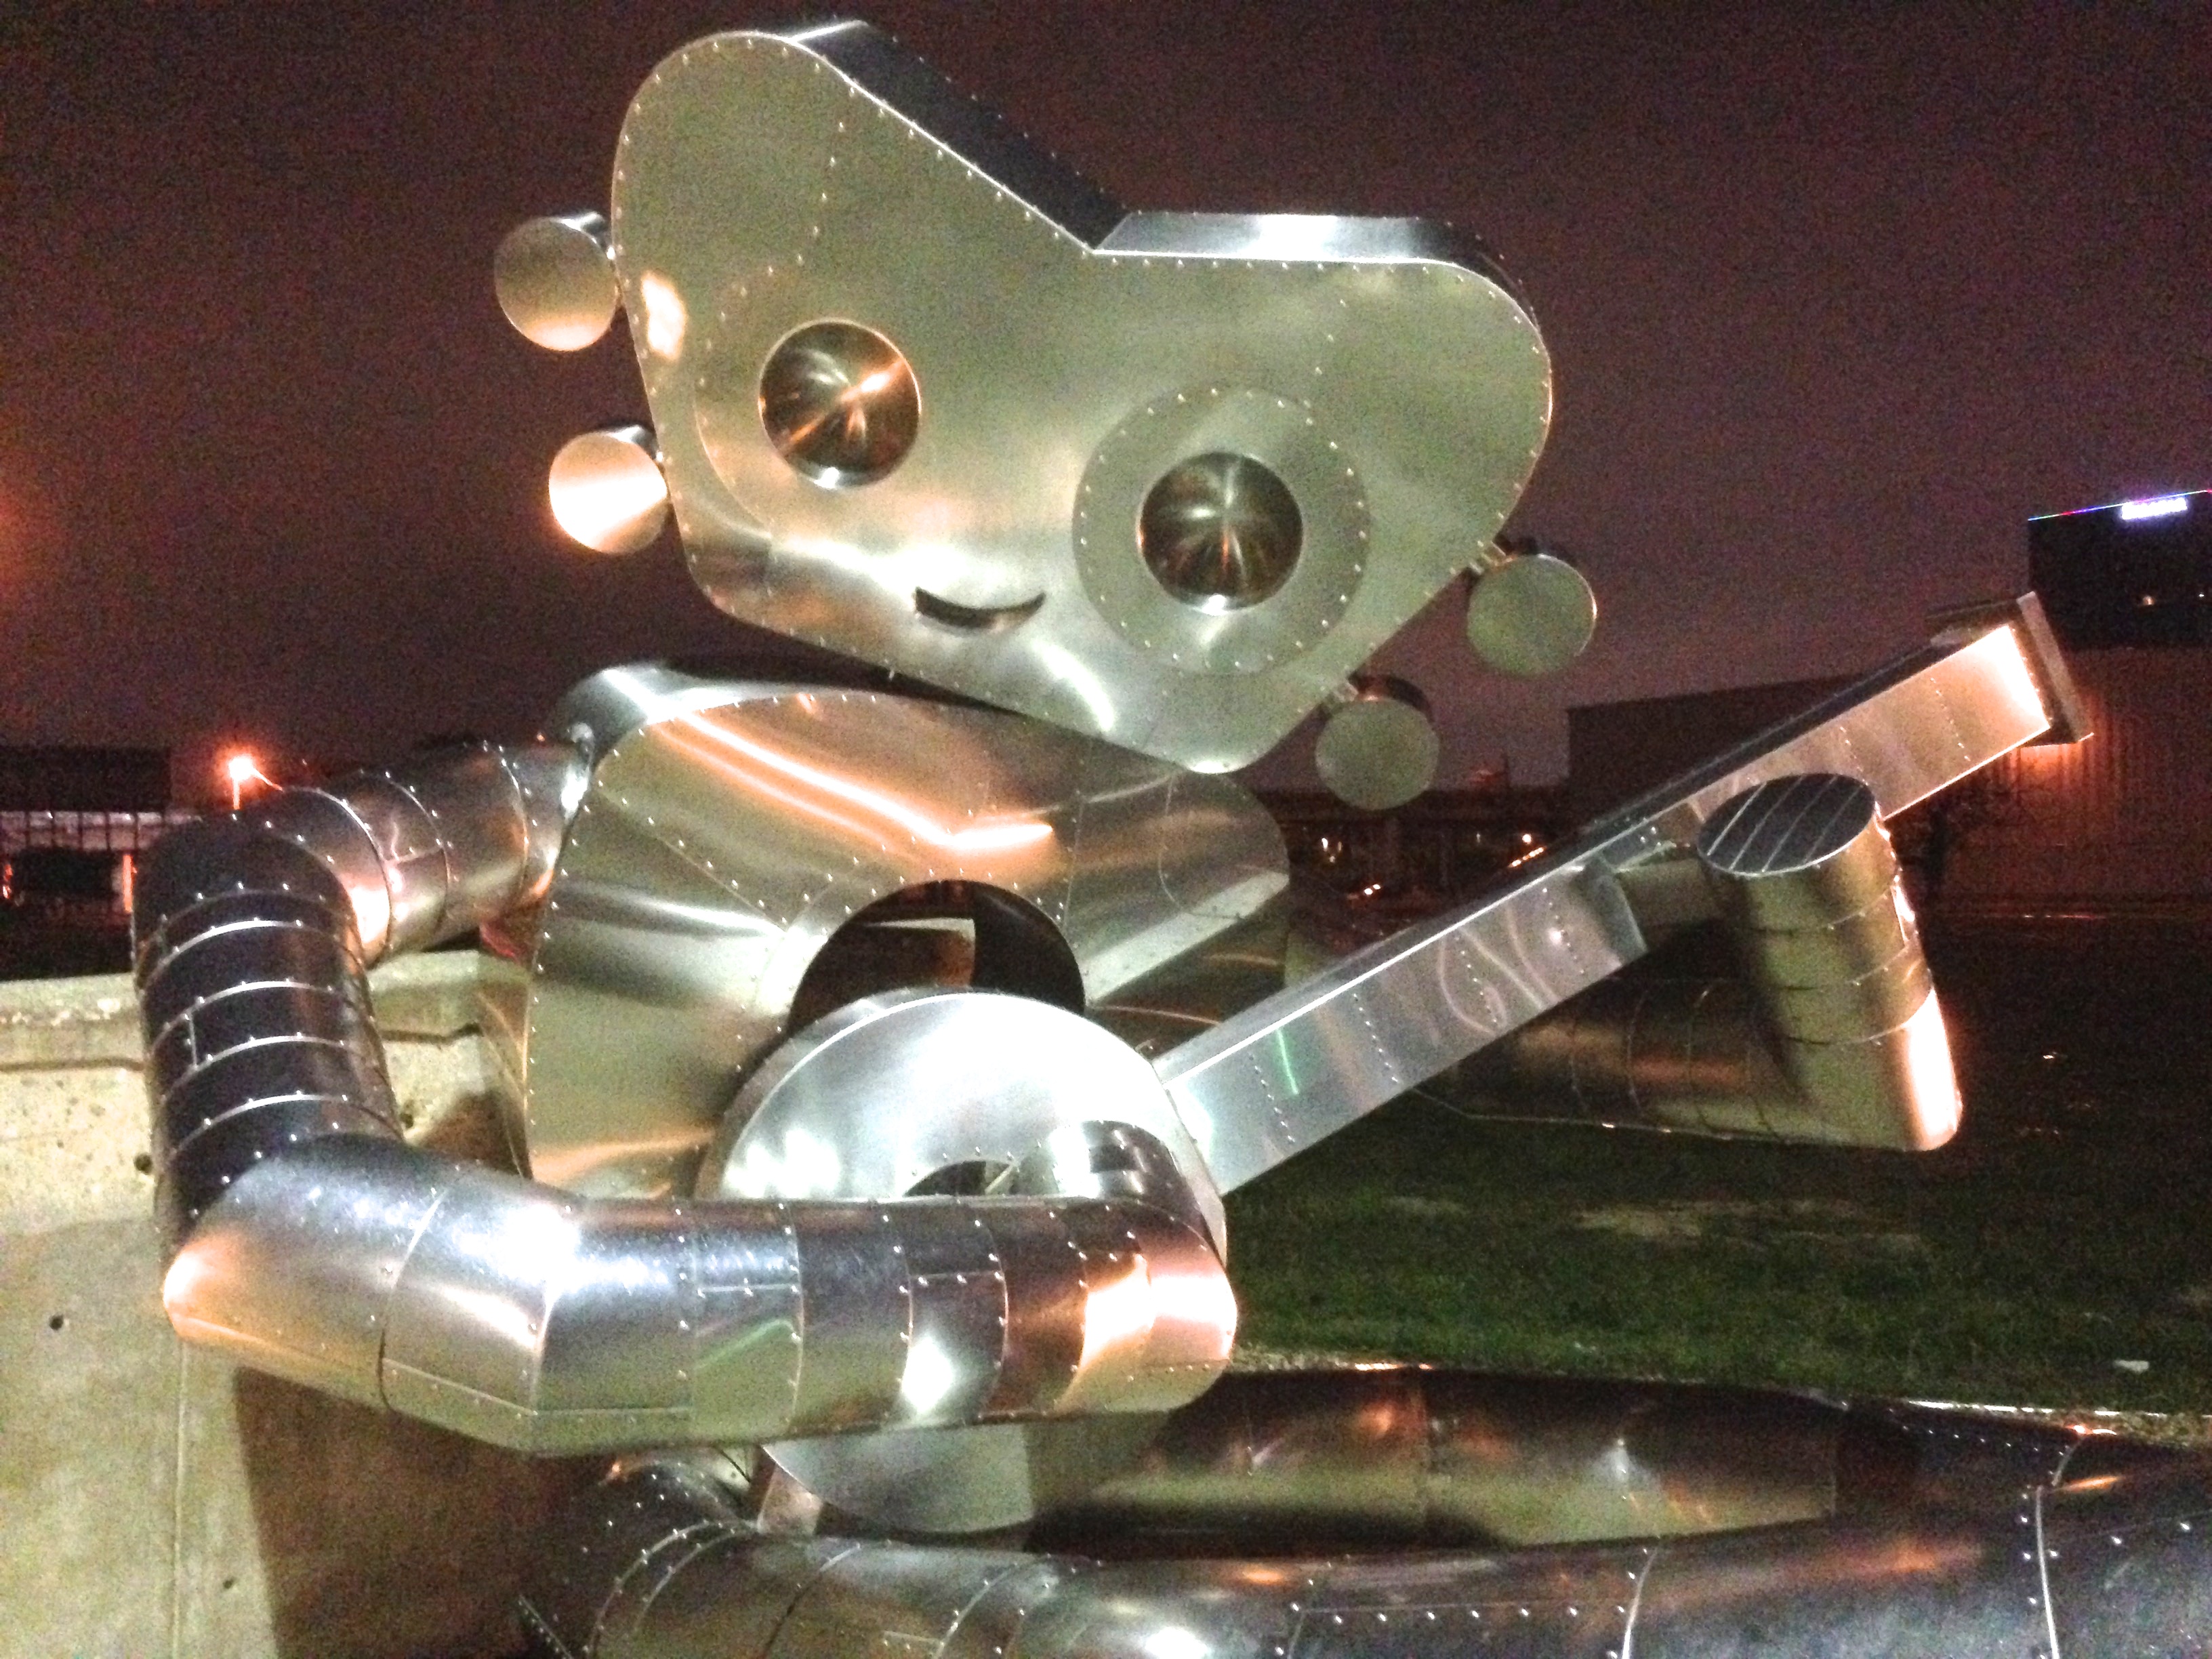
machine, weapon, gun, firearm